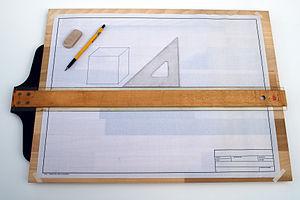
Instrument formé de deux pièces ajustées à angle droit, l'équerre est utilisée soit pour vérifier des angles dièdres droits, soit pour tracer des angles plans droits.